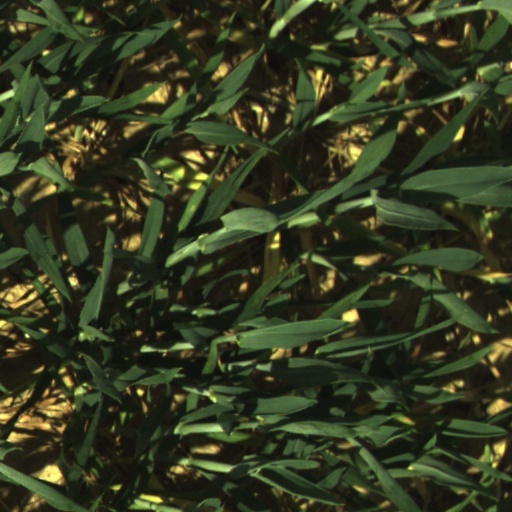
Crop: wheat